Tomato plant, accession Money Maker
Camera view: tilt-top (135 deg); turntable rotation: 270 degrees
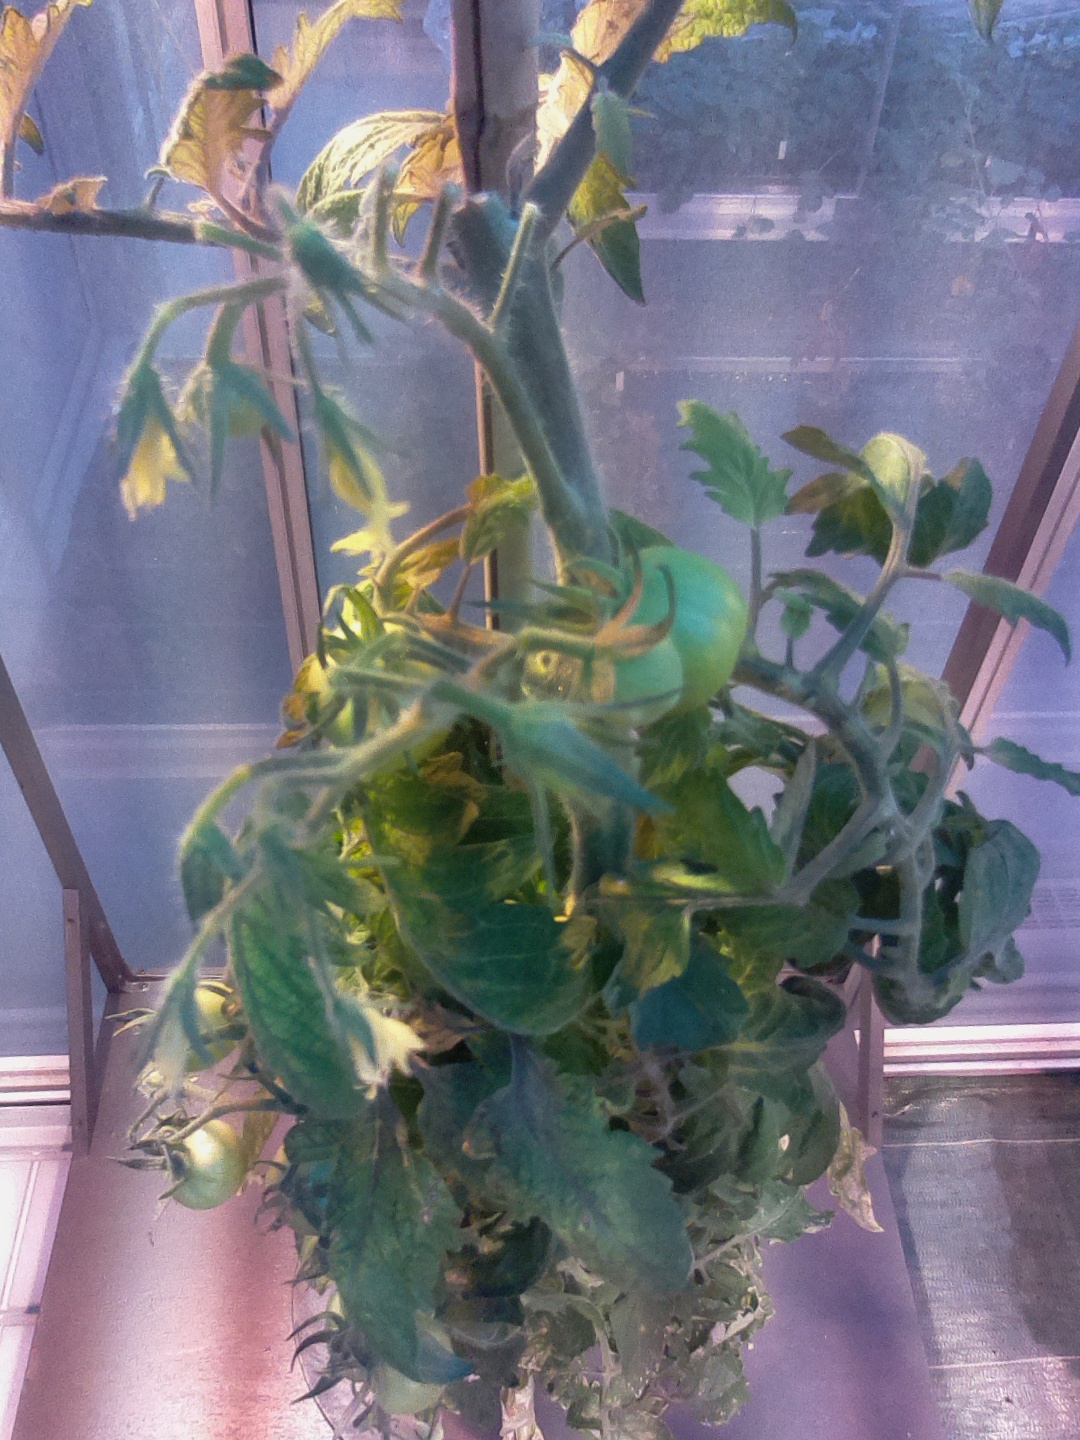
BBCH growth stage 75: 50%-60% of final fruit size